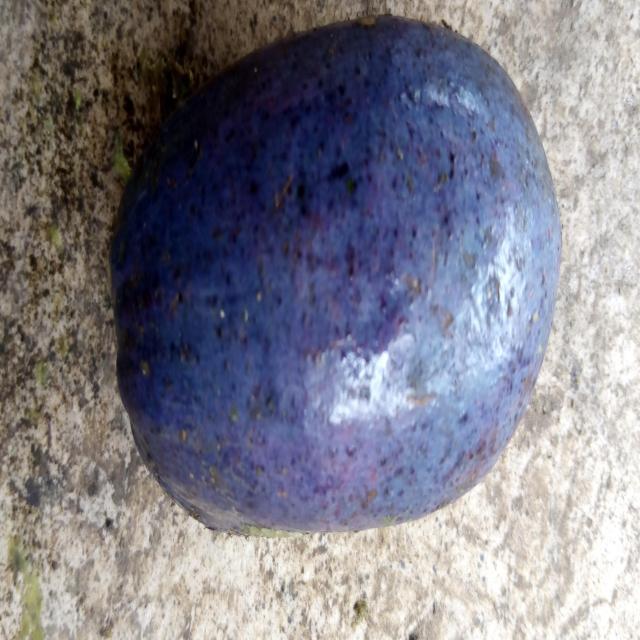
Plum grade: unaffected